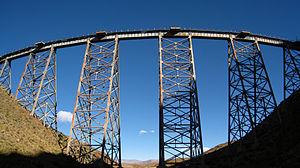
Viaduc ferroviaire La Polvorilla, dans la province de Salta, en Argentine. C'est l'une des voies de chemin de fer les plus hautes du mondes."
Le Train des nuages ou Tren a las Nubes en Argentine est l'ancienne section C-14 de l'ancien chemin de fer General Manuel Belgrano, devenue voie ferrée touristique gérée par une société privée, après privatisation et démembrement du réseau ferré argentin début des années 1990.